Dark flow

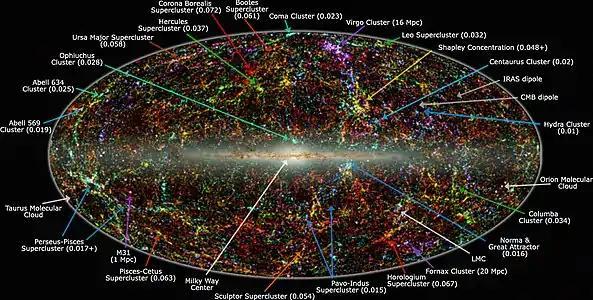
Panoramic view of galaxies beyond the Milky Way, with the Norma cluster and the Great Attractor shown by a long blue arrow at the bottom-right in image near the disk of the Milky Way

The dark flow was determined to be flowing in the direction of the Centaurus and Hydra constellations. This corresponds with the direction of the Great Attractor, which is a gravitational mystery originally discovered in 1973. However, the source of the Great Attractor's attraction was thought to originate from a massive cluster of galaxies called the Norma Cluster, located about 250 million light-years away from Earth.